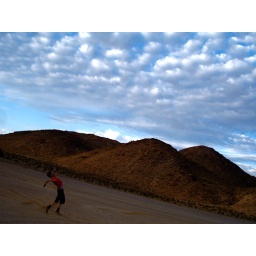
tom green throws bottles in the air